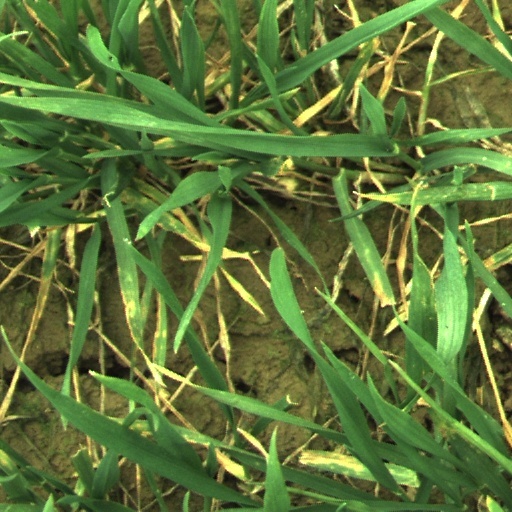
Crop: wheat